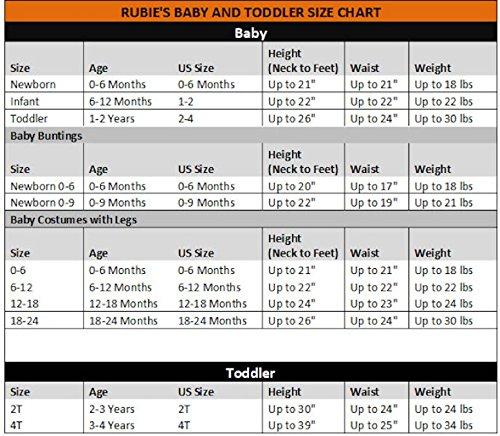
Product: Rubie's Costume Co. Baby Turtle Costume
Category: Clothing, Shoes & Jewelry | Costumes & Accessories | Kids & Baby | Baby | Baby Boys
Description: Adorable choice for baby pictures.
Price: $28.01 - $33.22